Chevrolet Celebrity

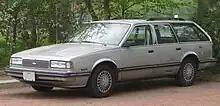
1990 Chevrolet Celebrity station wagon

Following the 1987 model year, General Motors ended regular updates to the Celebrity, concentrating on development of the Chevrolet Lumina. Coinciding with declining sales of sedan-based coupes, the two-door Celebrity was dropped after the 1988 model year. Outliving the two-door Caprice by a year, the two-door Celebrity gave way to the Chevrolet Beretta and the two-door Chevrolet Lumina (the latter intended as the successor to the Monte Carlo).